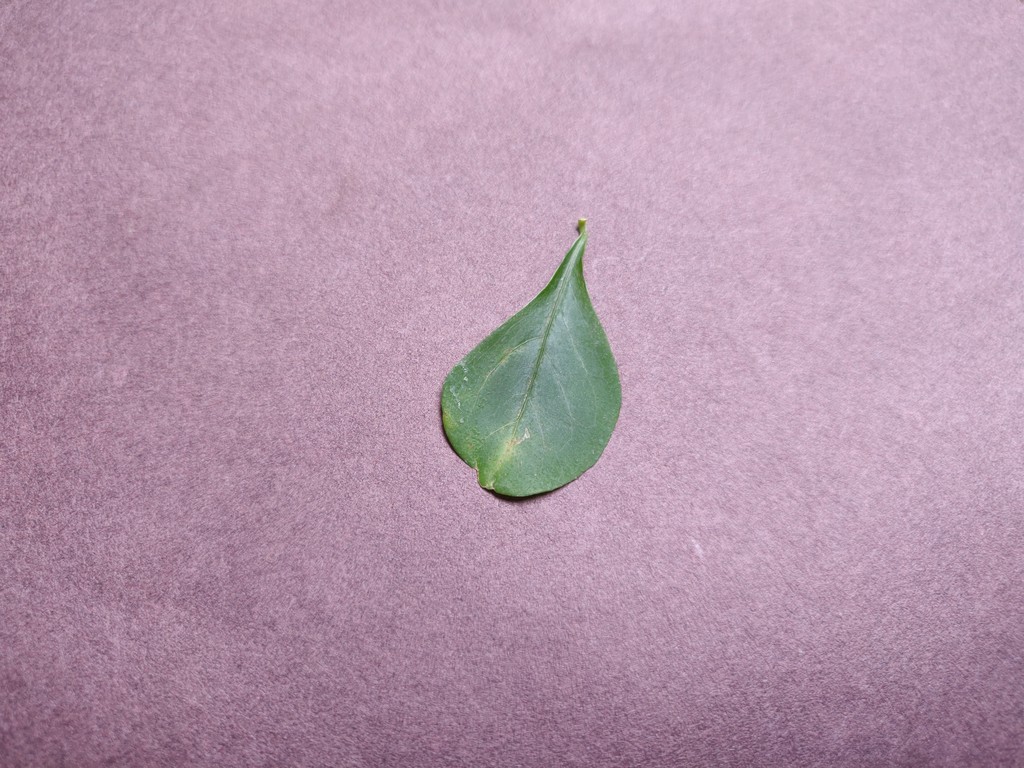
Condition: Unhealthy
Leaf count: single
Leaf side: front